Italy national football team

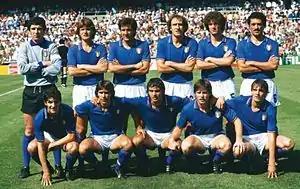
Italy's starting line-up, before the match against Argentina in a group stage game at the 1982 FIFA World Cup

In 1949, 10 of the 11 players in the team's initial line-up were killed in a plane crash that affected Torino, winners of the previous five Serie A titles. Italy did not advance further than the first round of the 1950 World Cup, as they were weakened severely due to the air disaster. The team had travelled by boat rather than by plane, fearing another accident.